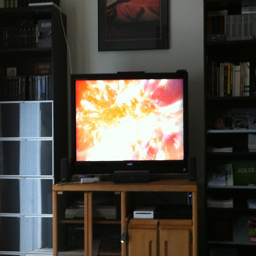
A TV sitting on top of a TV standing under a picture.
A good size flat screen television with book cases on each side
A television is sitting on a stand in a living room.
A television that is on a wooden stand.
A television with a psychedelic picture on it by a some book cases.